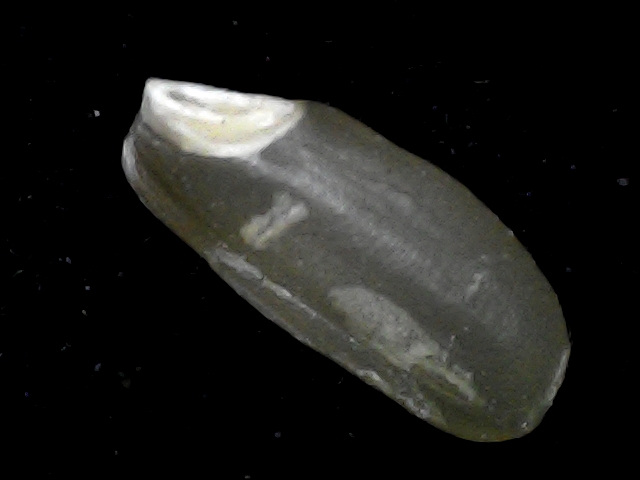
Rice variety: BD76